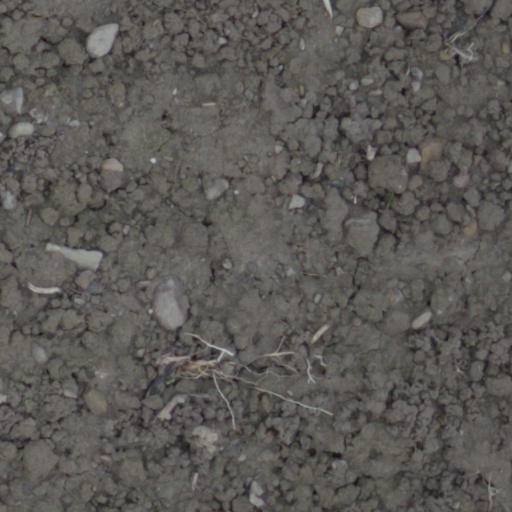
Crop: wheat